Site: brandenburg
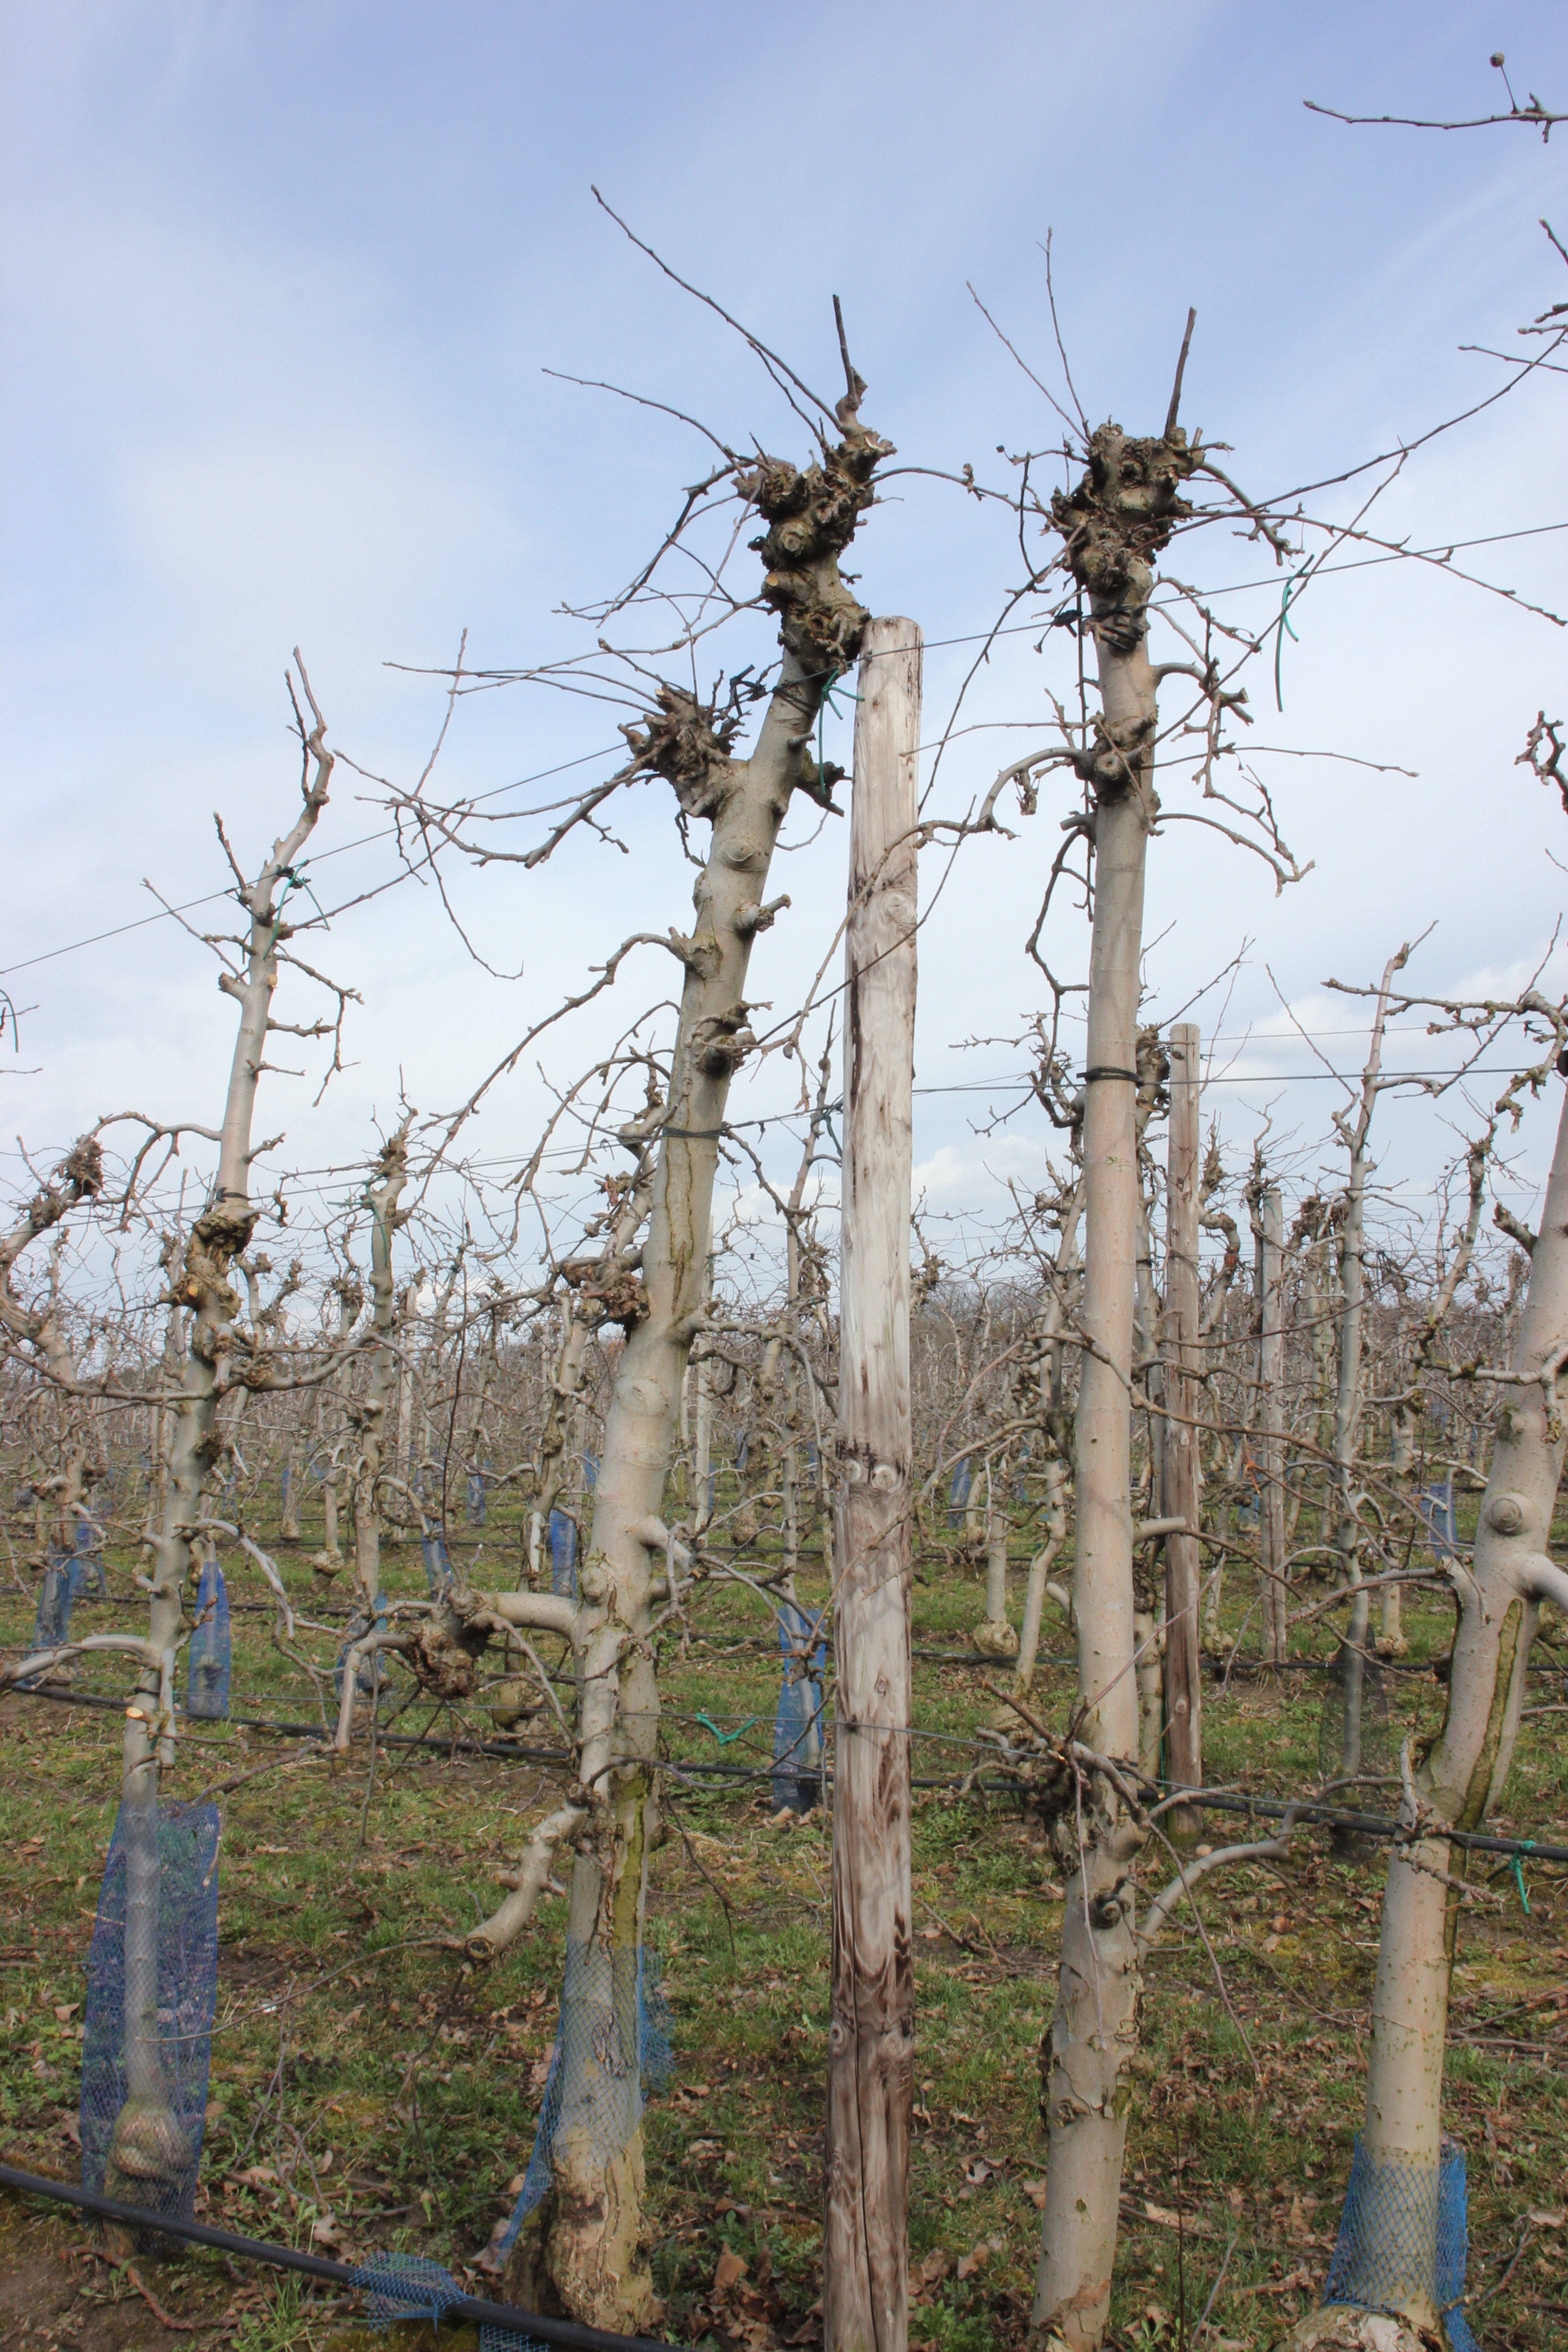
Growth stage (BBCH 01): Bud development